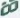
Number: 8